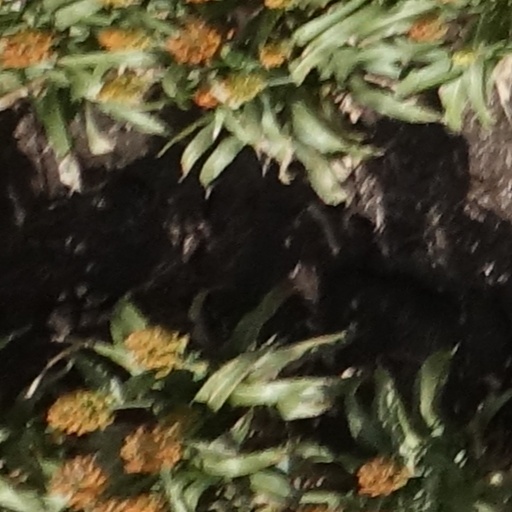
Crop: sorghum